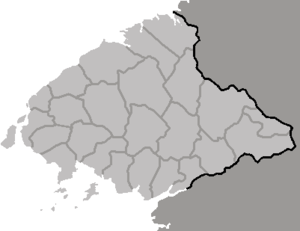
Nordpyongan / Administrativ inddeling
Kart over den administrative inndelingen av Nord-Pyongan.
Nordpyongan er en provins i Nordkorea. Provinsen har i nord grænser til Kina, Chagang i øst og Sydpyongan i syd. Regionen blev etableret i 1896 ved en deling af den koreanske regionen Pyongan. I 2002 blev Sinuiju speciel administrativ region ved den kinesiske græns, den blev fradelt fra Nordpyongan. Regionshovedstaden er Sinuiju.